RTL7 Masters

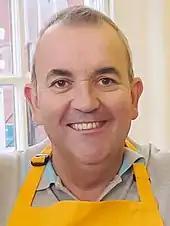
Phil Taylor "(pictured in 2013)" defeated Raymond van Barneveld 8–3 in the final.

Both of the semi-finals were held on 21 March. The first semi-final was between Van Barneveld and Van Der Voort. Van Barneveld won the first four legs from an 89 checkout, a finish on the double 20 ring, an 86 checkout and a finish on the double 8 ring. Van Der Voort ended the streak in leg five with a finish on the double 16 ring after Van Barneveld twice failed to hit the double 12 ring. The sixth leg was won by Van Barneveld on the double 20 ring in 13 throws and the seventh by Van Der Voort on the double 10 ring. Van Barneveld took three legs in a row to win 8–2 and enter the final. The other semi-final was between Anderson and Taylor. Both players shared the first six legs of the match. Taylor took leg seven on the double 16 ring after Anderson failed to hit the bullseye ring for a 130 checkout. Taylor took a two-leg lead on the double 20 ring in leg eight and consecutive finishes on the double 8 ring in legs nine and ten before Anderson took leg 11 on the double 20 ring. Taylor won the match 8–4 at his fourth try at hitting the double 9 ring to qualify for the final.